Imperial Trans-Antarctic Expedition

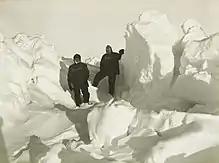
Shackleton and Wild among the pressure ridges in the pack ice

On 22 February 1915, "Endurance", still held fast, drifted to her most southerly latitude, 76° 58′S. Thereafter she began moving with the pack in a northerly direction. On 24 February, Shackleton realised that they would be held in the ice throughout the winter and ordered ship's routine abandoned. The dogs were taken off board and housed in ice-kennels or "dogloos", and the ship's interior was converted to suitable winter quarters for the various groups of men—officers, scientists, engineers, and seamen. A wireless apparatus was rigged, but their location was too remote to receive or transmit signals.